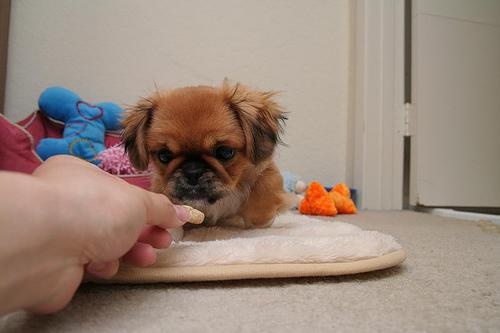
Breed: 480-n000125-Pekinese